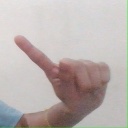
अक्षर: ए